Pineville Courthouse Square Historic District

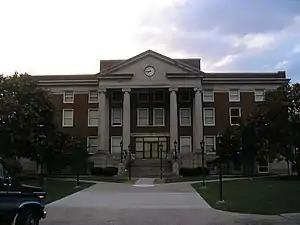

The Pineville Courthouse Square Historic District is a historic district in Pineville, Kentucky that is listed on the U.S. National Register of Historic Places. It includes the Bell County Courthouse and related government buildings and the central business core of the town.